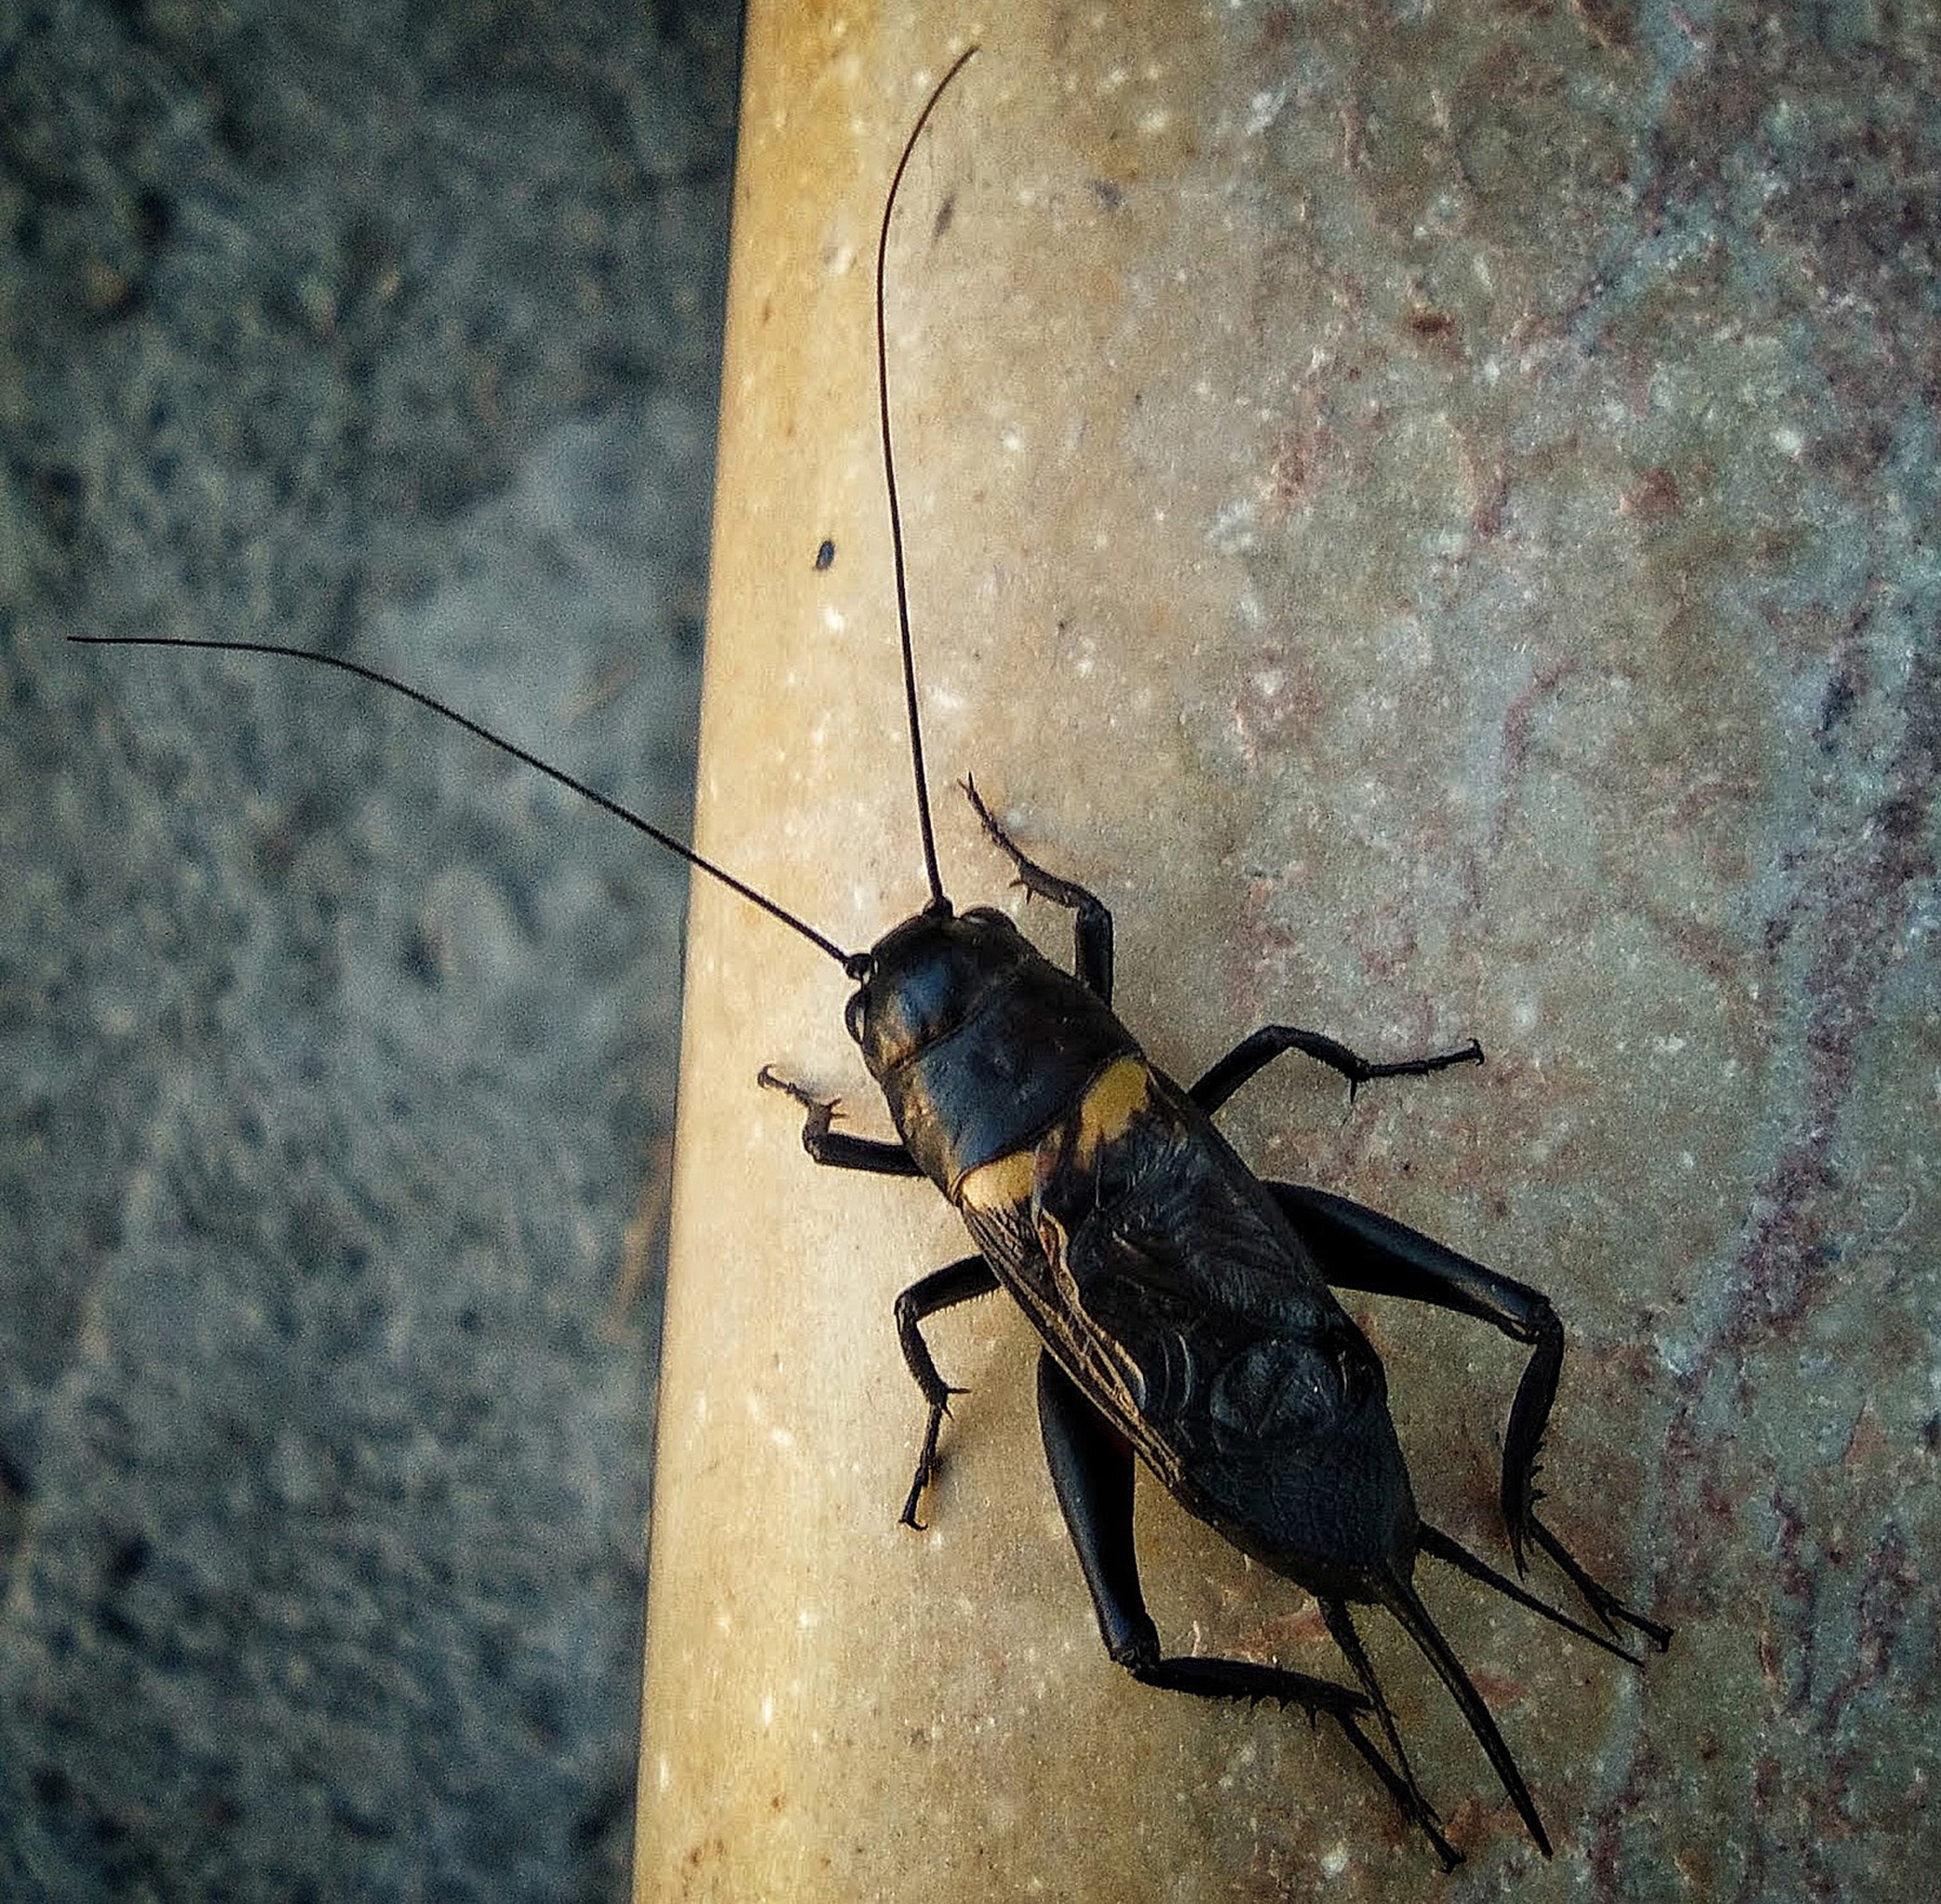
nature, summer, insect, macro, fauna, invertebrate, cricket, close up, beetle, macro photography, arthropod, ground beetle, singing cricket, scarabs